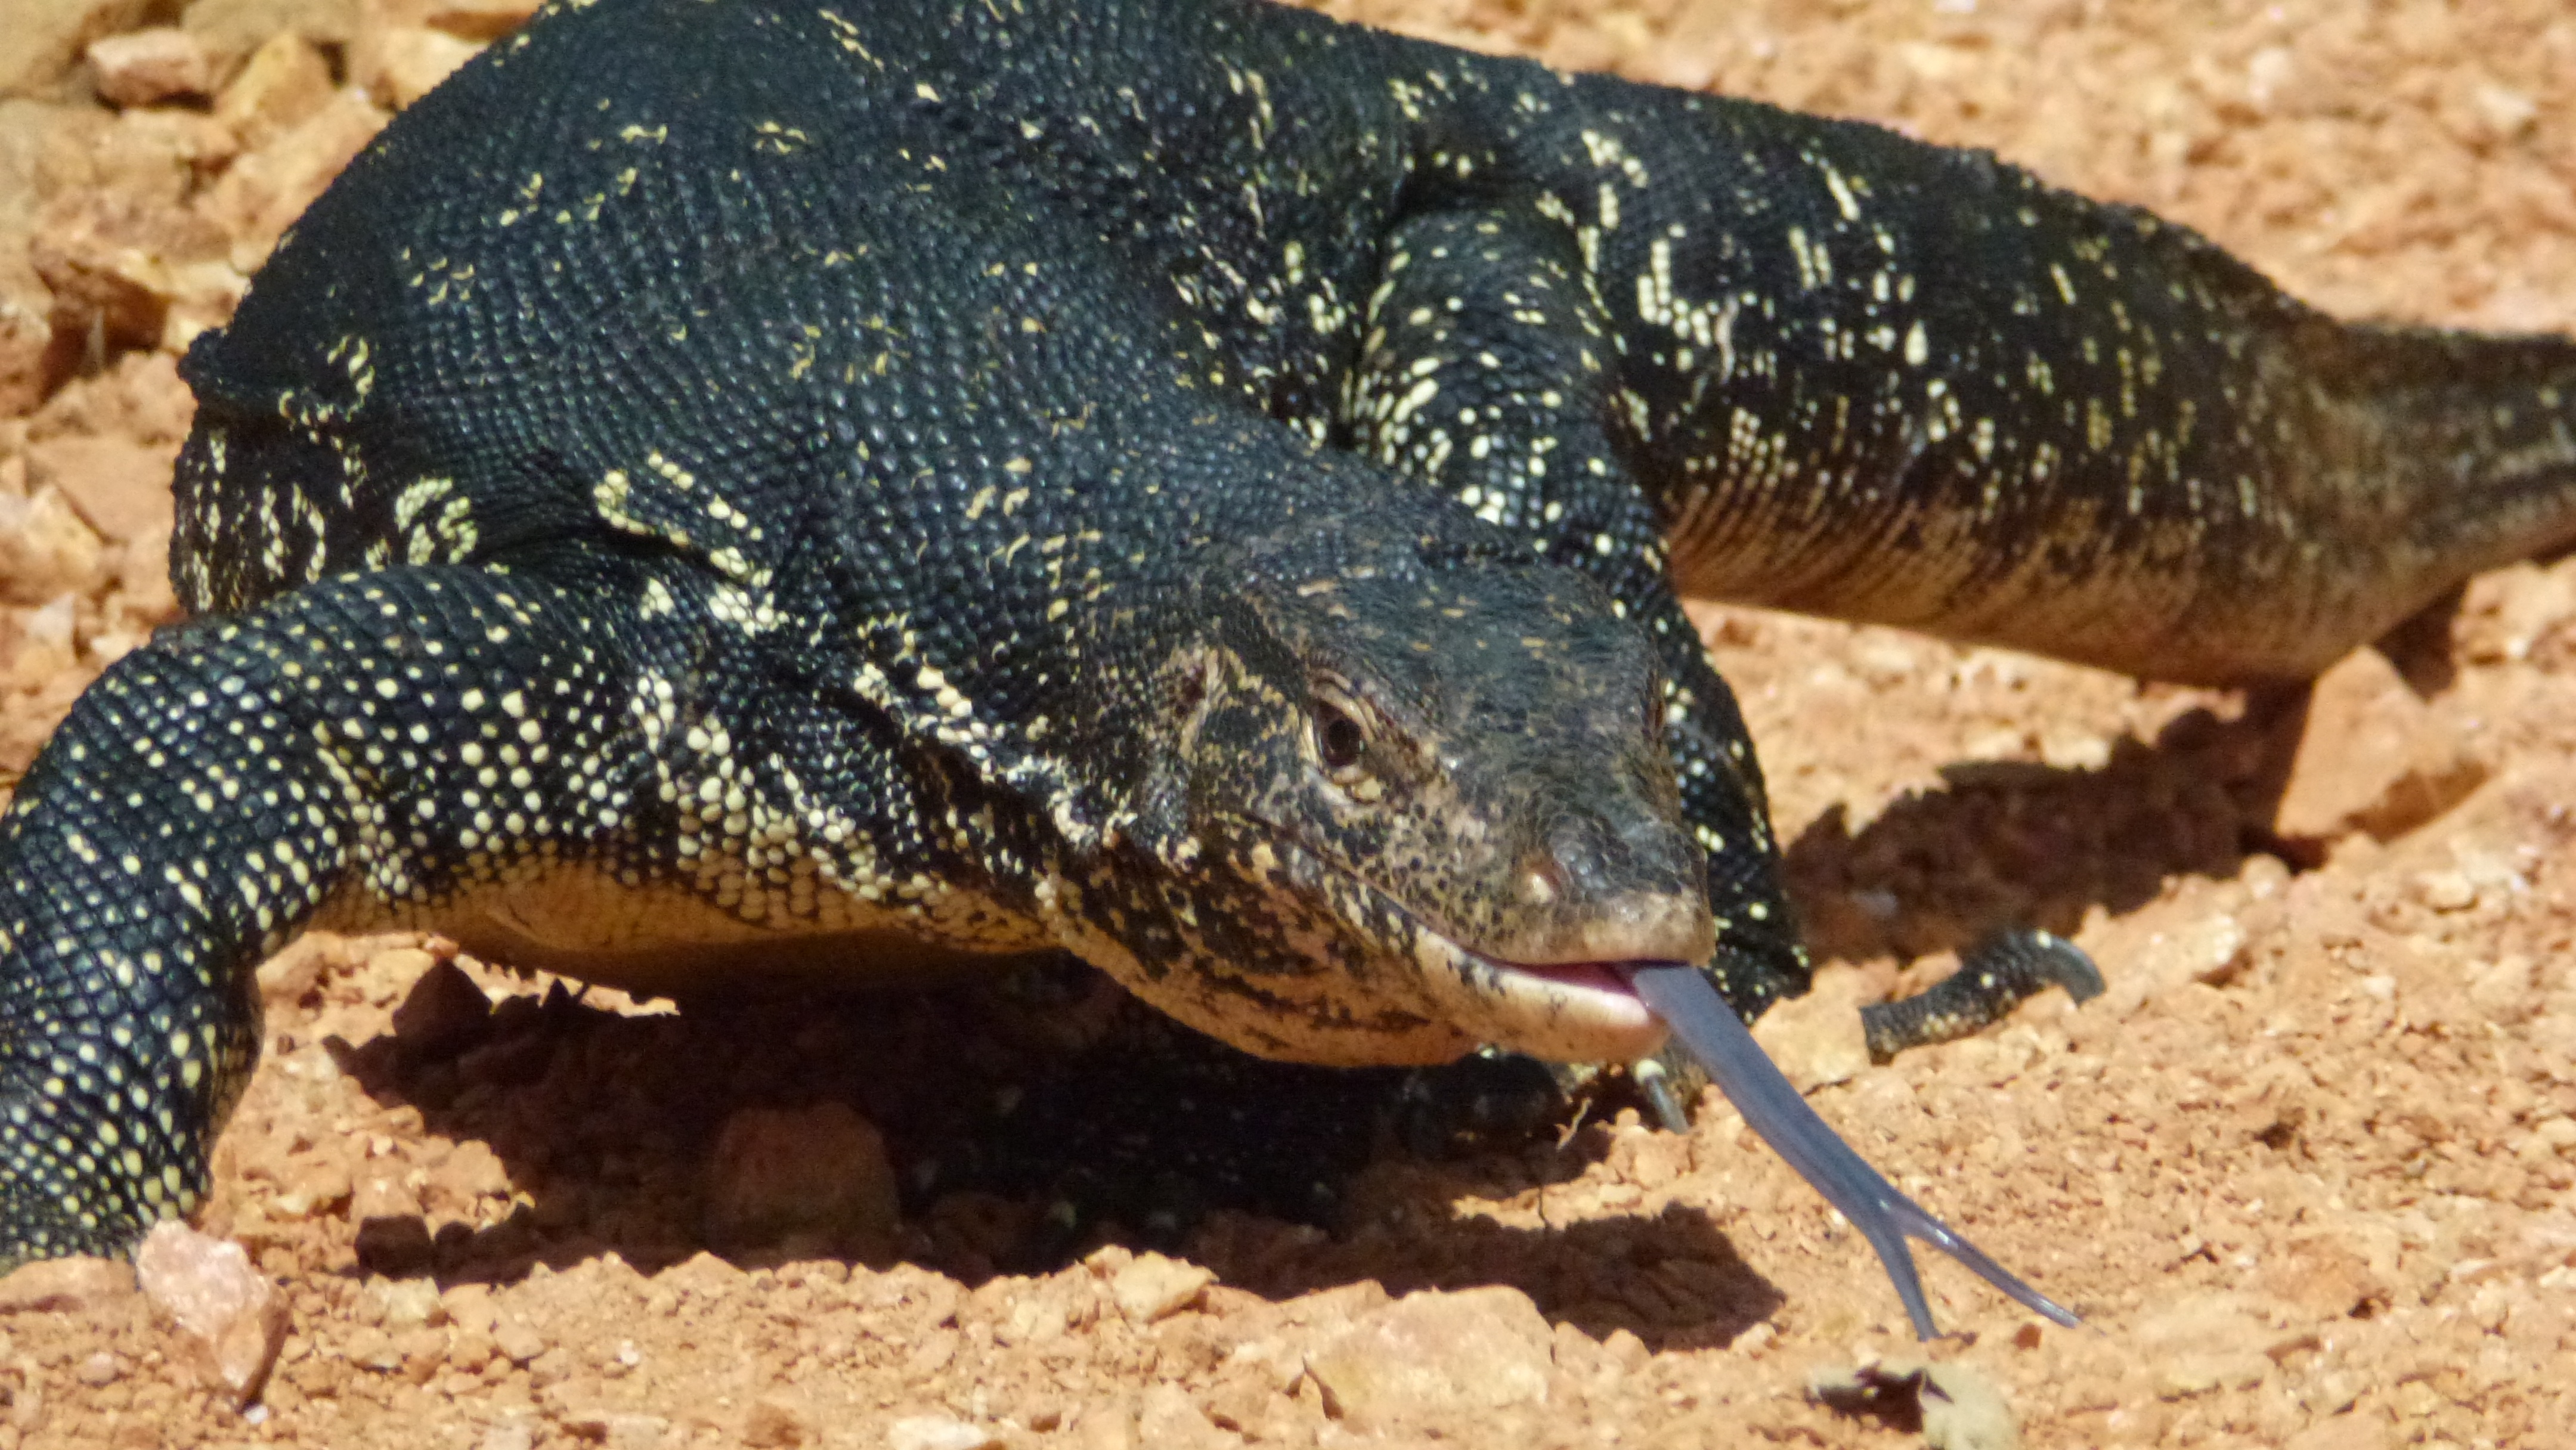
nature, animal, wildlife, wild, asia, reptile, fauna, lizard, monitor, vertebrate, creature, dragon, sri lanka, ceylon, agamidae, monitor lizard, common snapping turtle, komodo dragon, american alligator, scaled reptile, nile crocodile, leatherback turtle